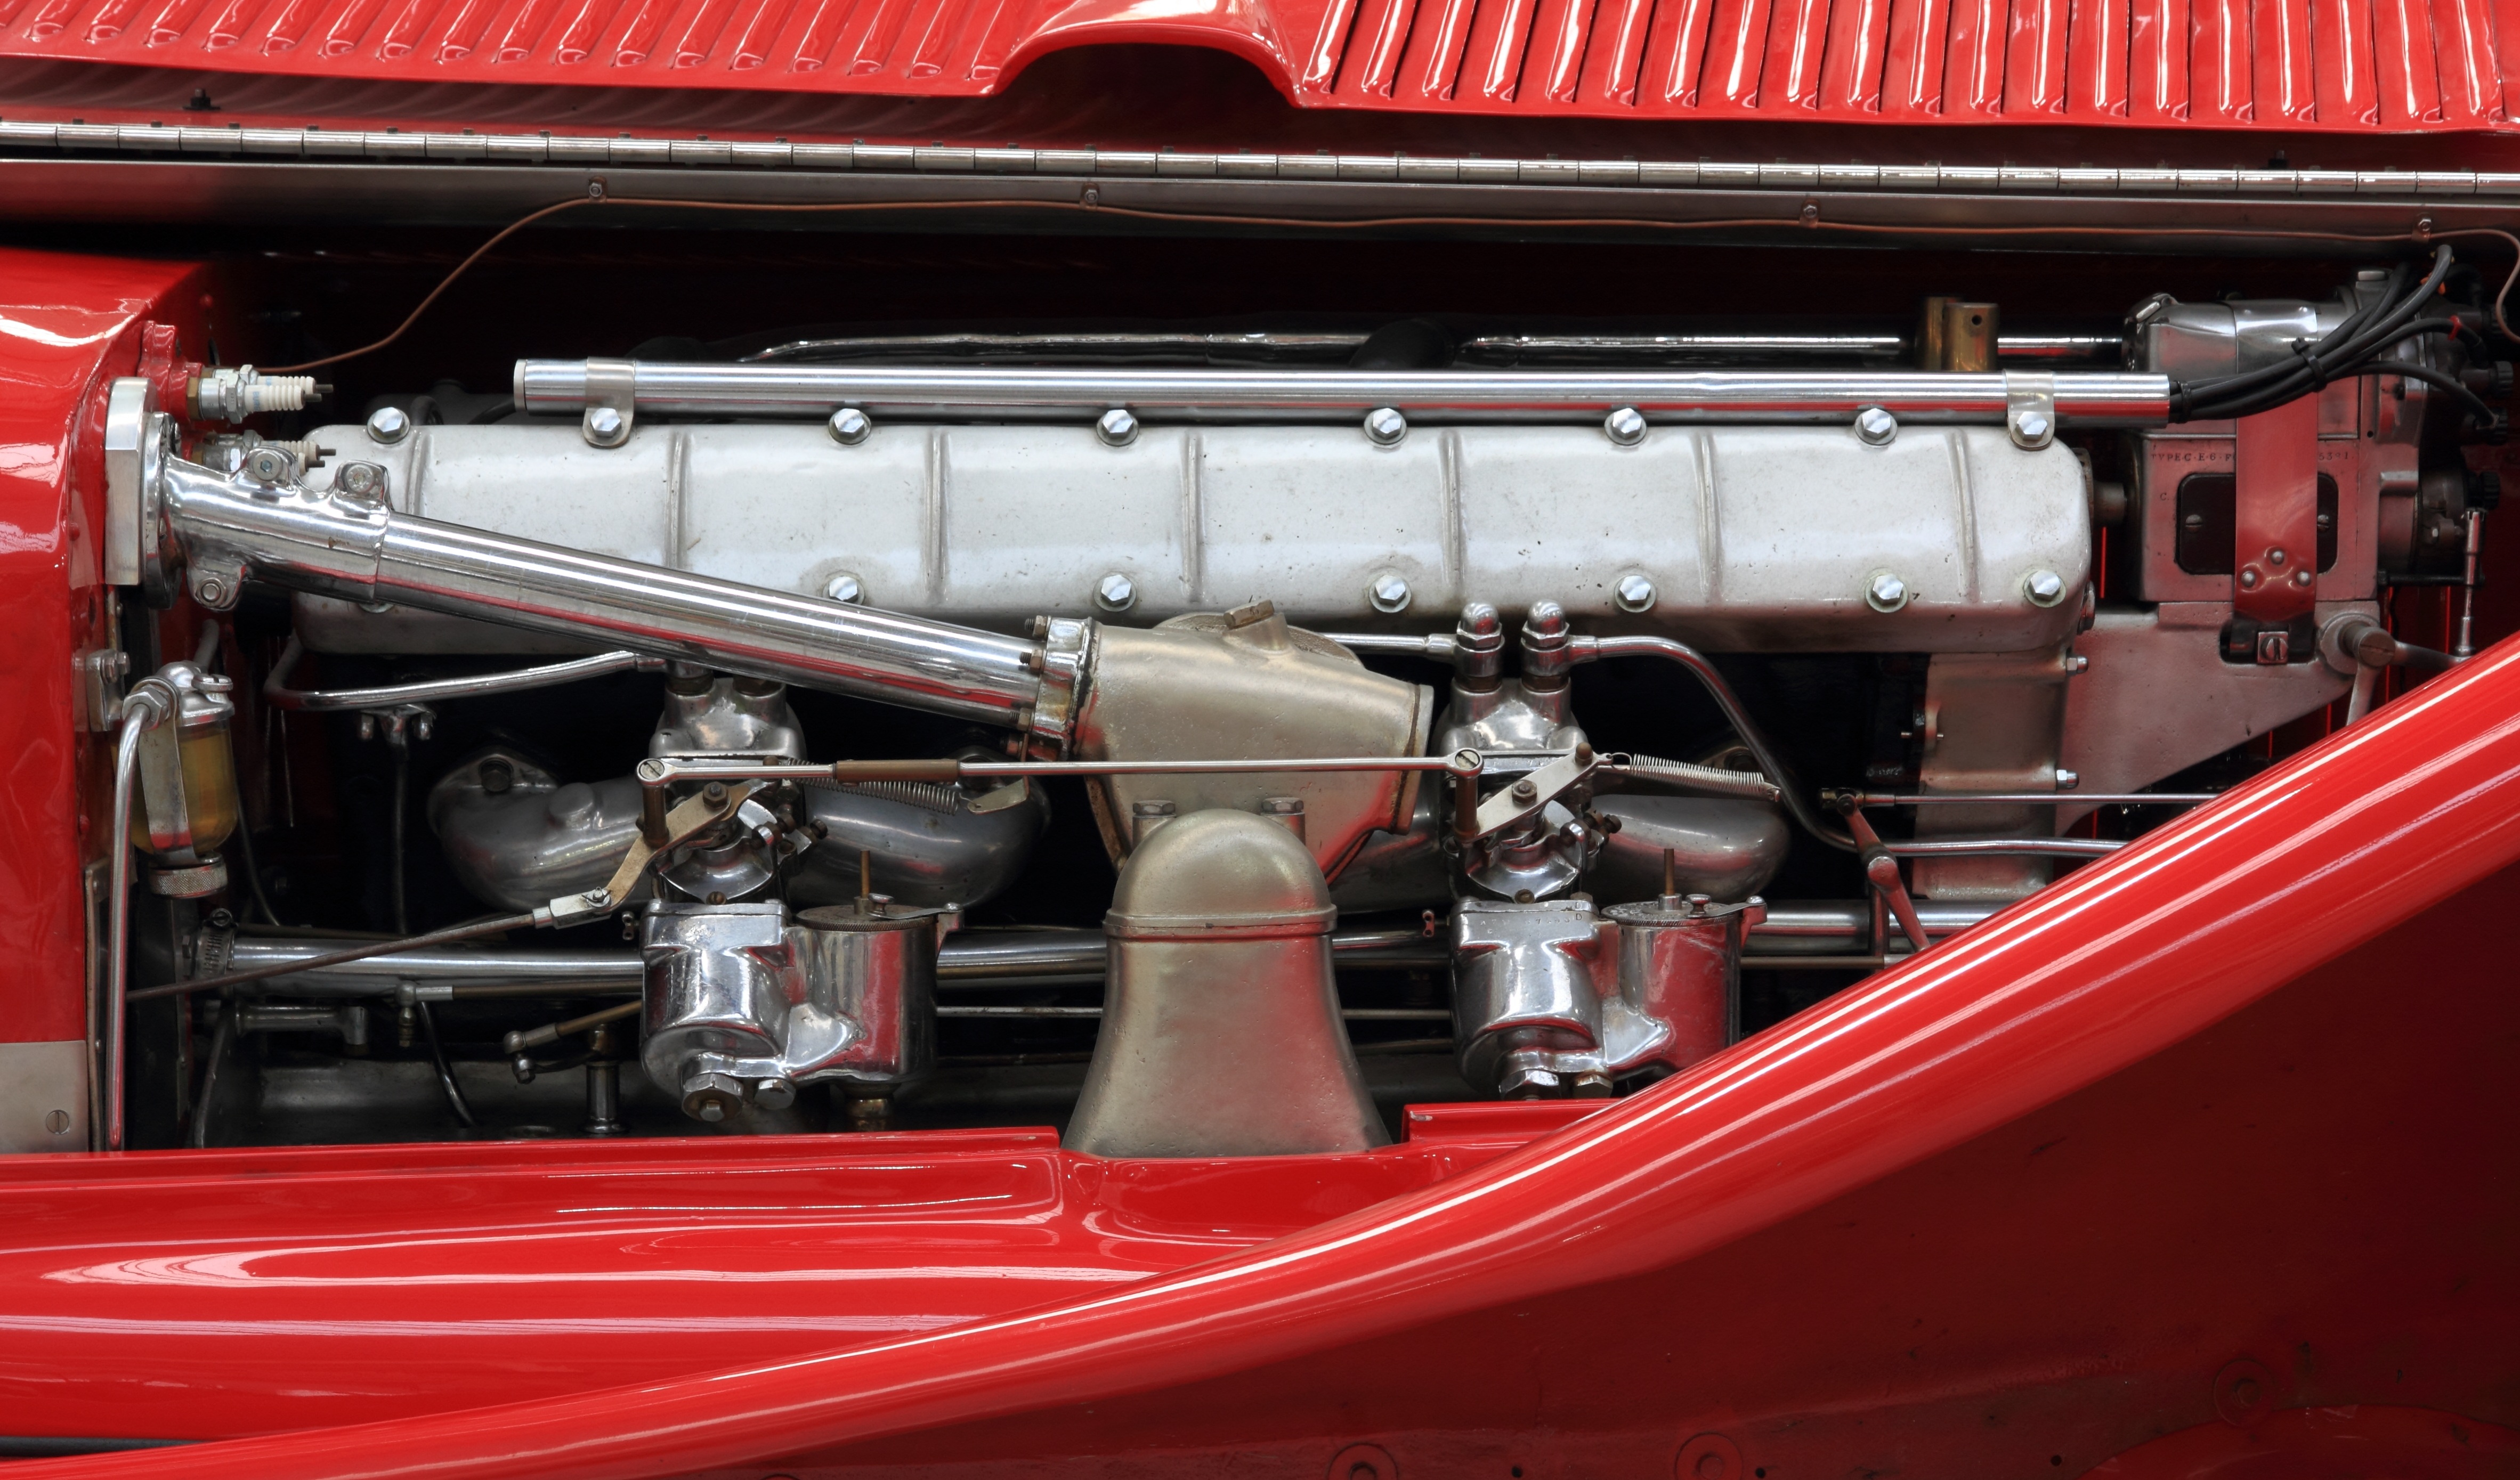
car, vehicle, motor vehicle, land vehicle, red, luxury vehicle, automotive exterior, sports car, automobile make, vintage car, bumper, engine, performance car, antique car, supercar, auto show, classic